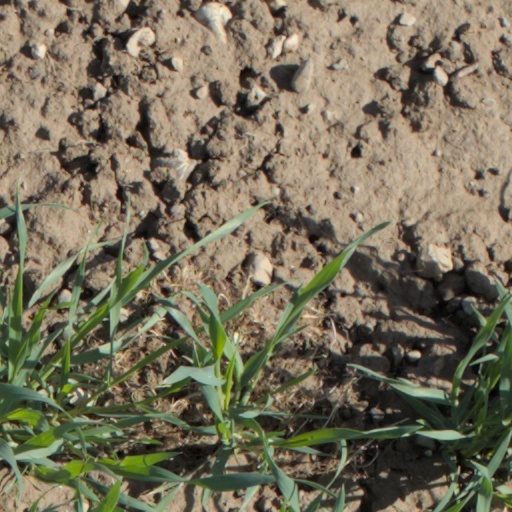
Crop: wheat